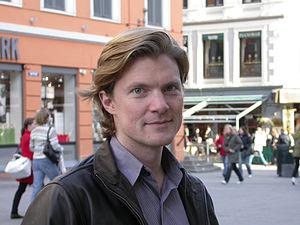
Le passéisme est une attitude empreinte de nostalgie du passé, d'attachement aux mœurs et aux valeurs du passé, voire de repli sur celles-ci.
Johan Norberg est un écrivain suédois militant pour la défense du libéralisme, du capitalisme, de la mondialisation, de l'immigration et des libertés individuelles.